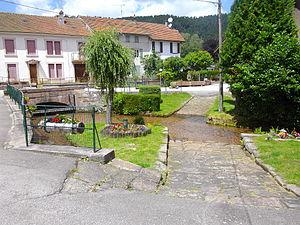
centre de vexaincourt
Vexaincourt est une commune française située dans le département des Vosges, en région Grand Est.